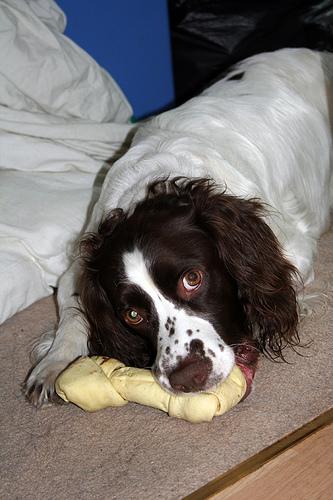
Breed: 276-n000112-English_springer